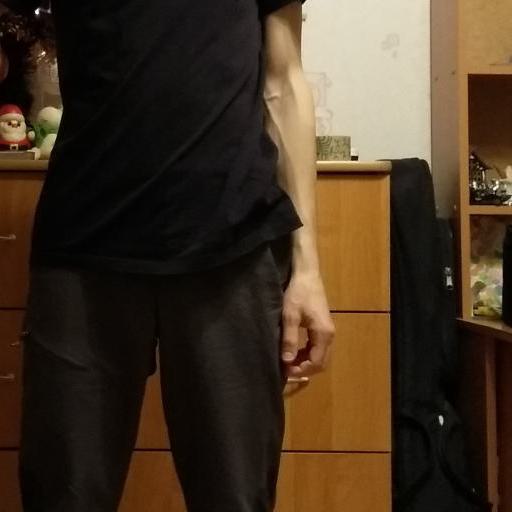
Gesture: no_gesture